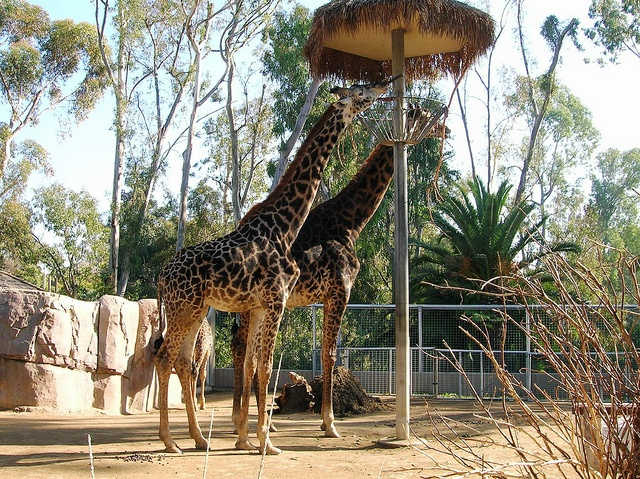
Two giraffes that are standing under a canopy.
Two giraffes are standing in the shade in their pen.
A couple of giraffe standing under a tall umbrella.
a couple of very large geraffe standing inside of a fence
Two tall giraffe are eating from a feeder.